Edmonton International Film Festival

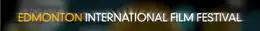
Logo for the Edmonton International Film Festival Festival

The Edmonton International Film Festival (EIFF) is a nine-day film festival in Edmonton, Alberta, Canada, hosted at Landmark Cinemas at Edmonton City Centre. It is supported by and partnered with Telefilm Canada, Government of Alberta, Alberta Foundation for the Arts, Edmonton City Council, and the Edmonton Arts Council.